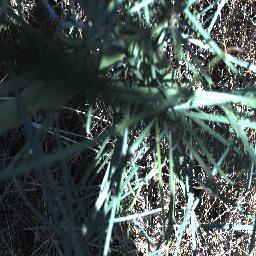
Label: parkinsonia